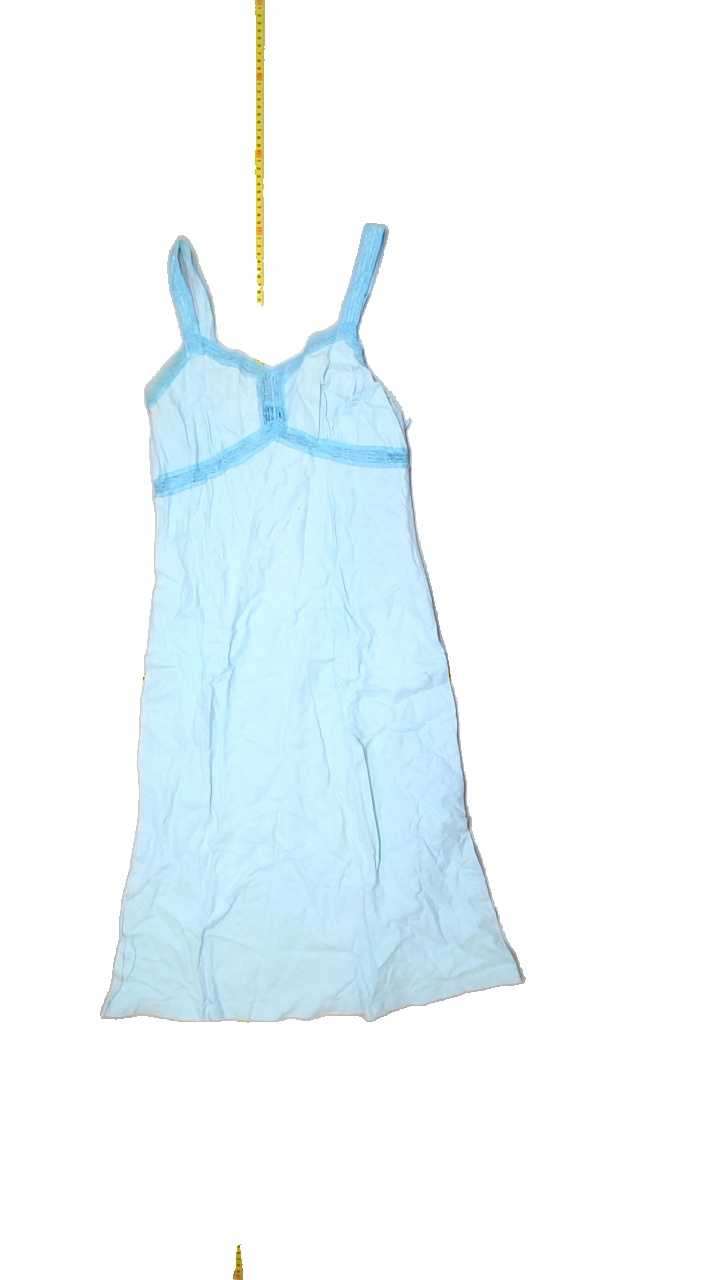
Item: Dress (Ladies)
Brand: Kappahl
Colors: Blue
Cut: None
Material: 100% cotton
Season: Summer
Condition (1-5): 4
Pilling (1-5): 5
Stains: Minor
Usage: Export
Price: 50-100